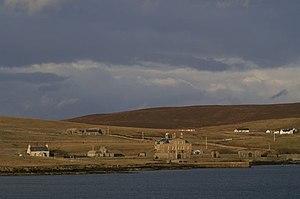
Gardie House sur Bressay, Shetland, Écosse